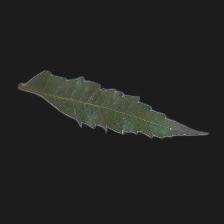
Plant: Neem